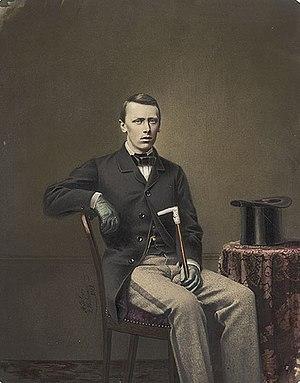
Guillaume d'Orange-Nassau, prince d’Orange, prince des Pays-Bas et prince d’Orange-Nassau fut prince héritier des Pays-Bas et du grand-duché de Luxembourg de 1849 à sa mort.